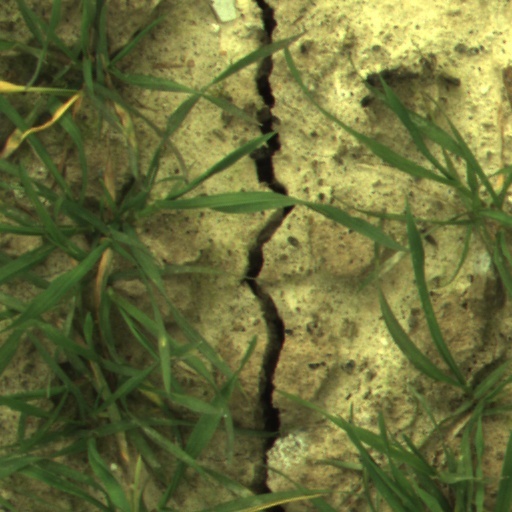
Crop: wheat